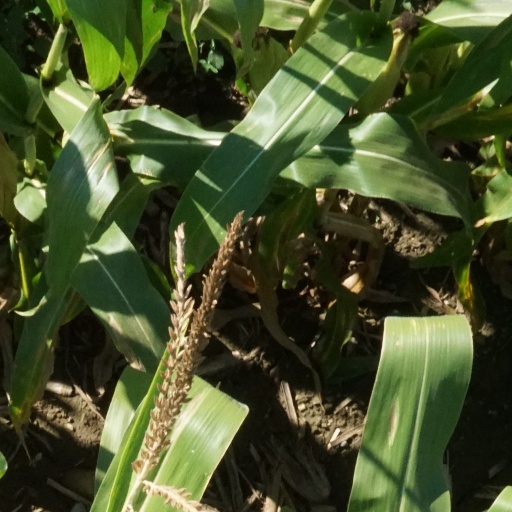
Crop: maize; corn